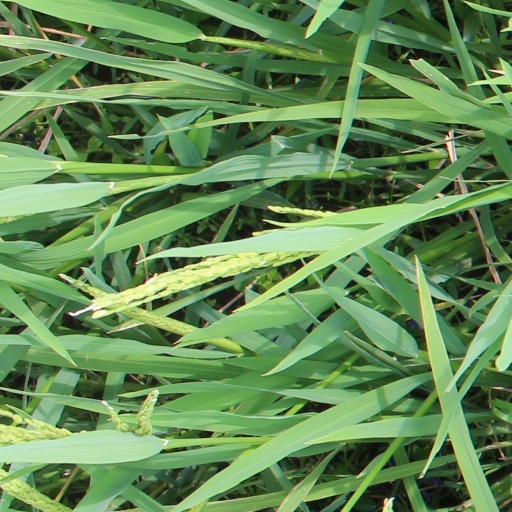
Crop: rice